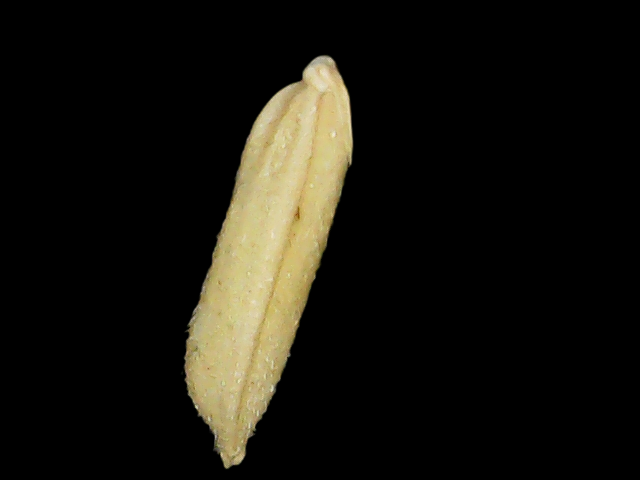
Rice variety: Binadhan19